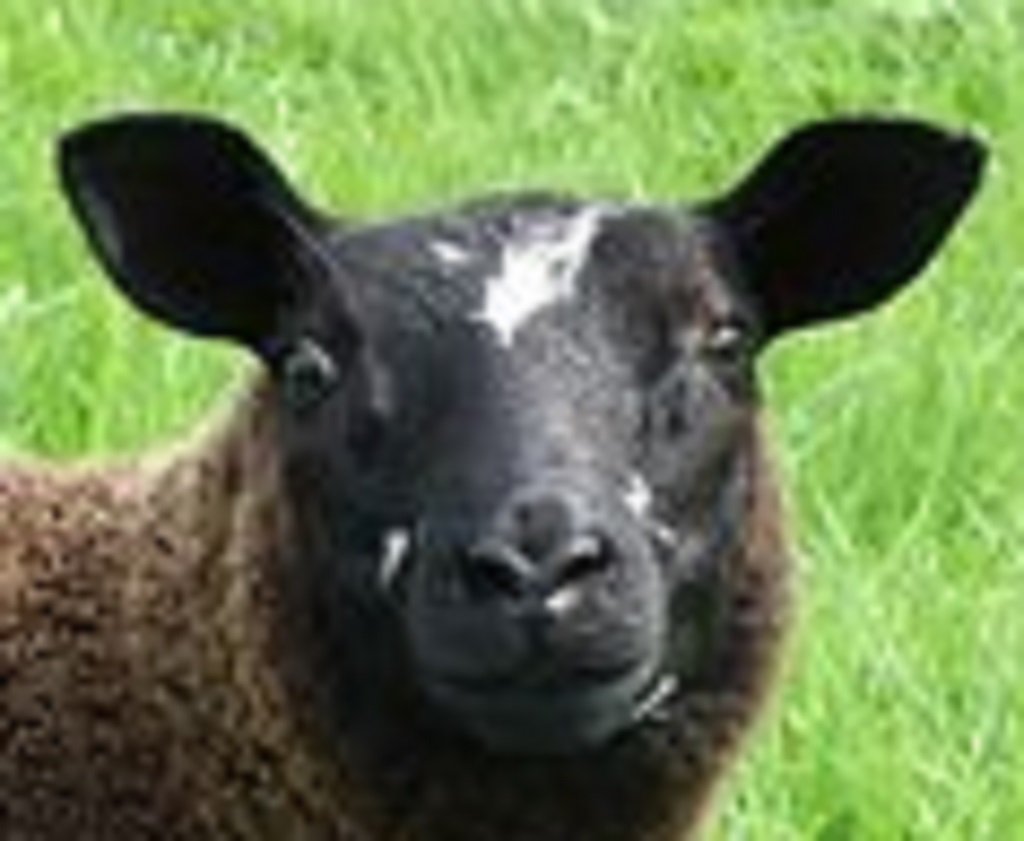
Label: no pain